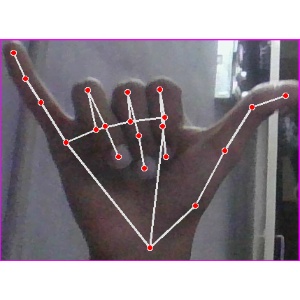
अक्षर: य